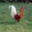
Label: bird